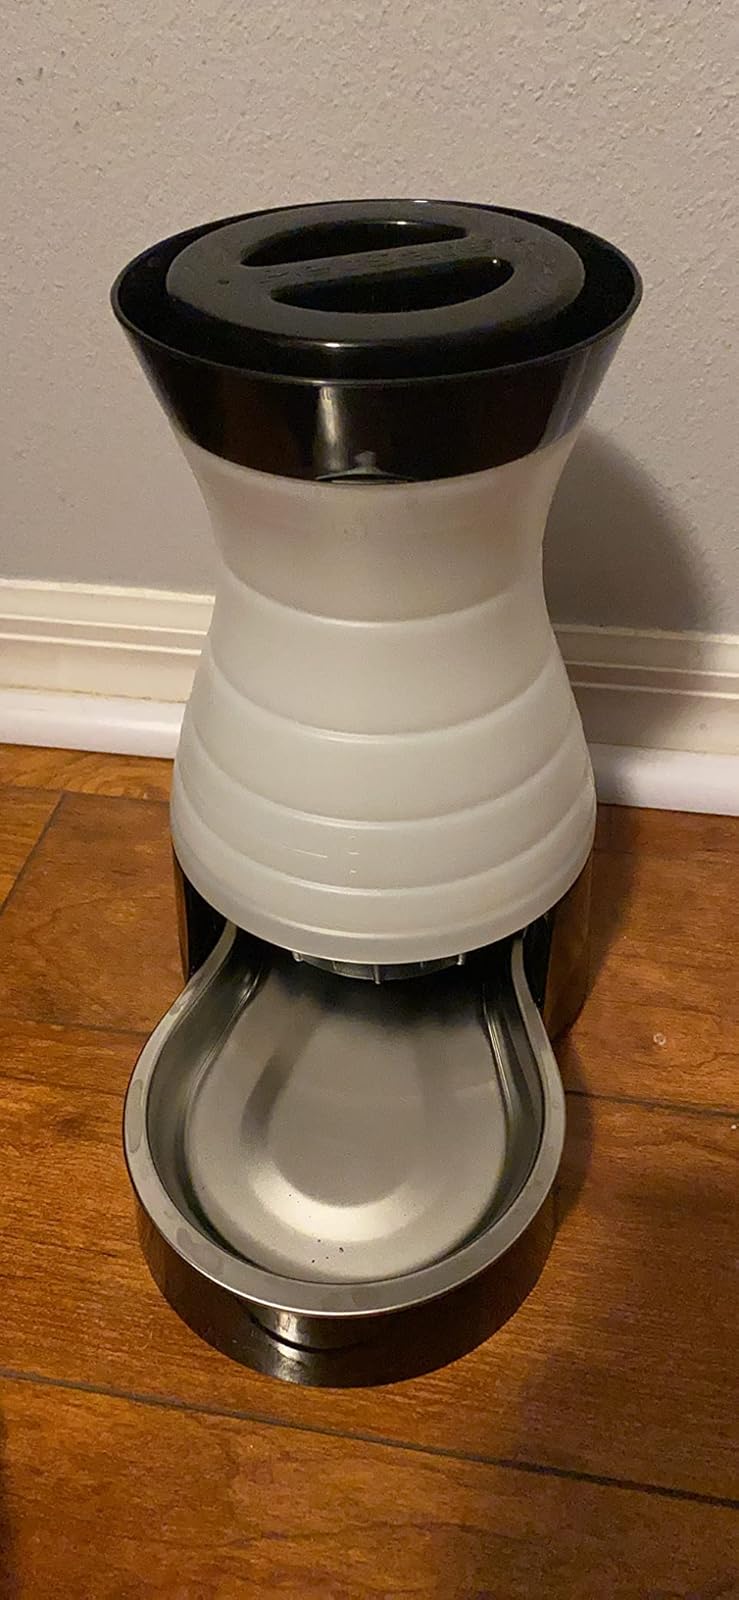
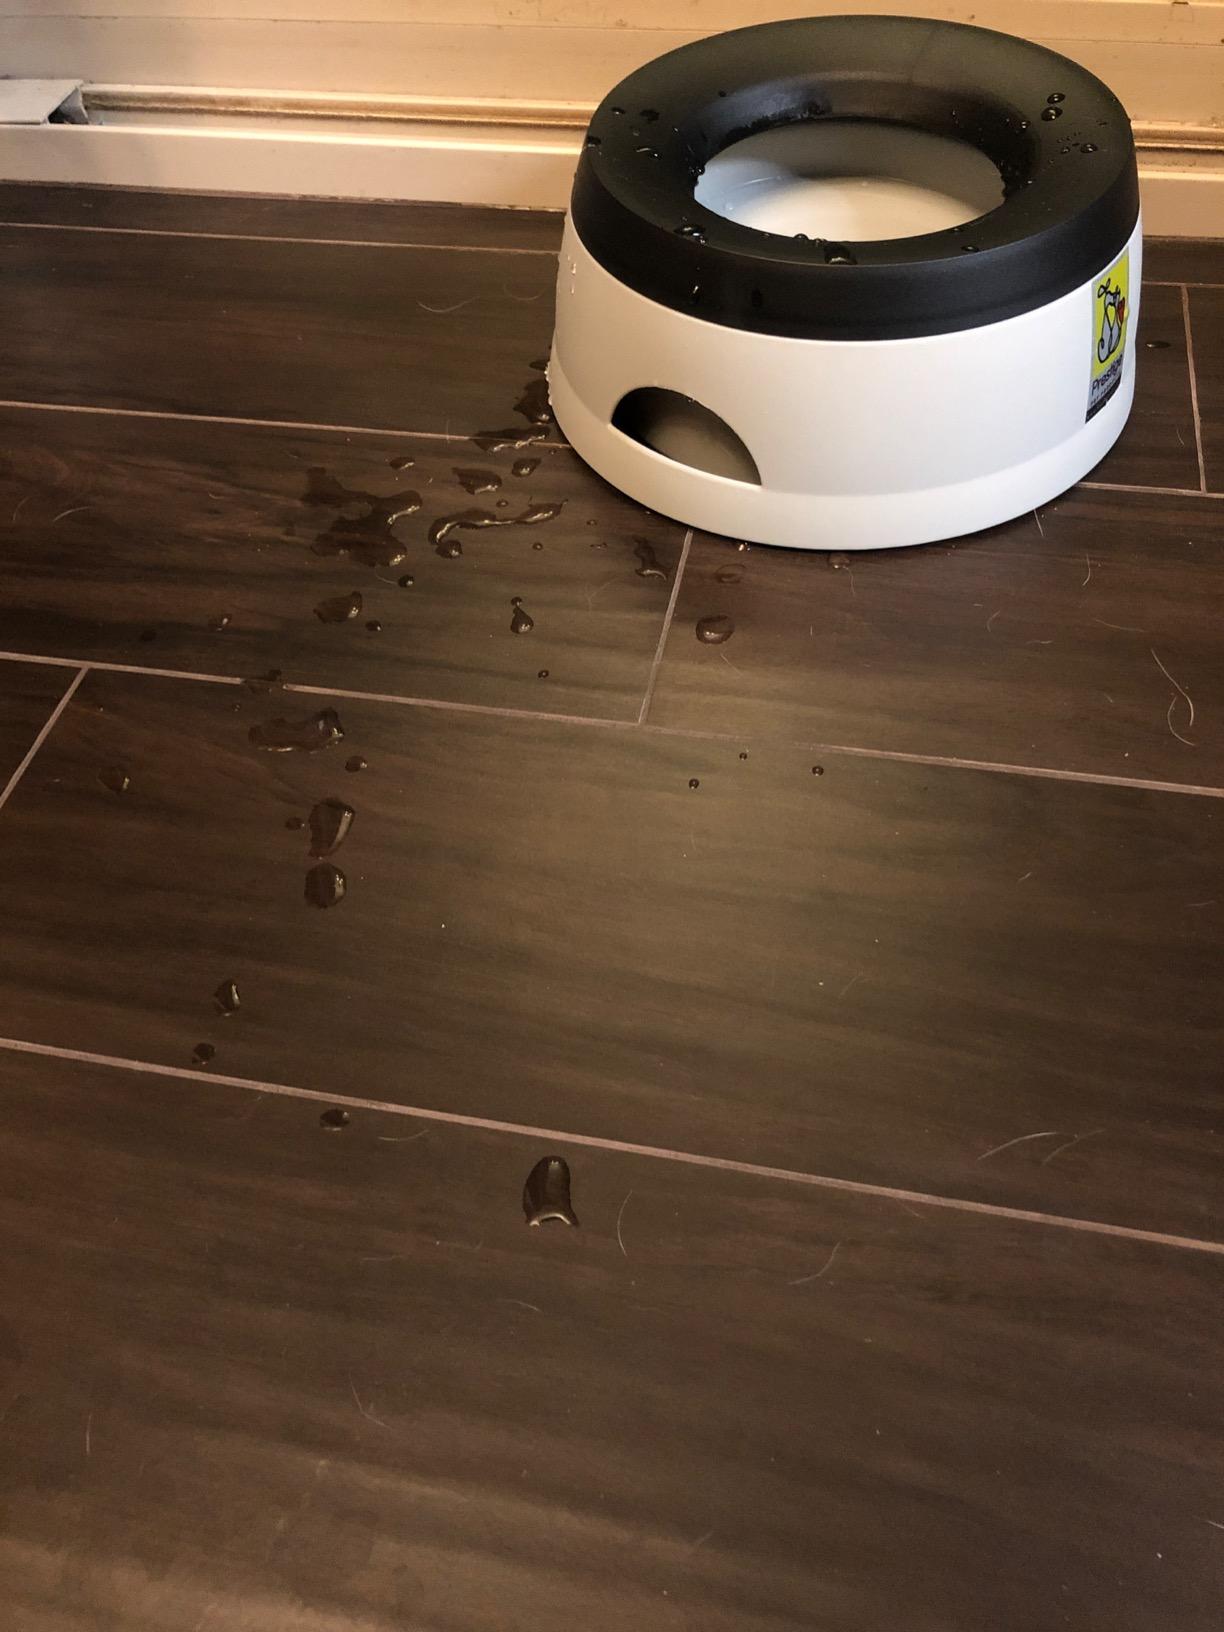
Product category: items_bowl
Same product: no